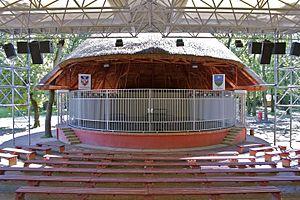
La forêt de Bojčin est située en Serbie, dans la municipalité belgradoise de Surčin et sur le territoire du village de Progar. Associée à la lutte des Partisans communistes de Josip Broz Tito contre l'envahisseur nazi, elle est inscrite sur la liste des sites mémoriels de grande importance de la République de Serbie.